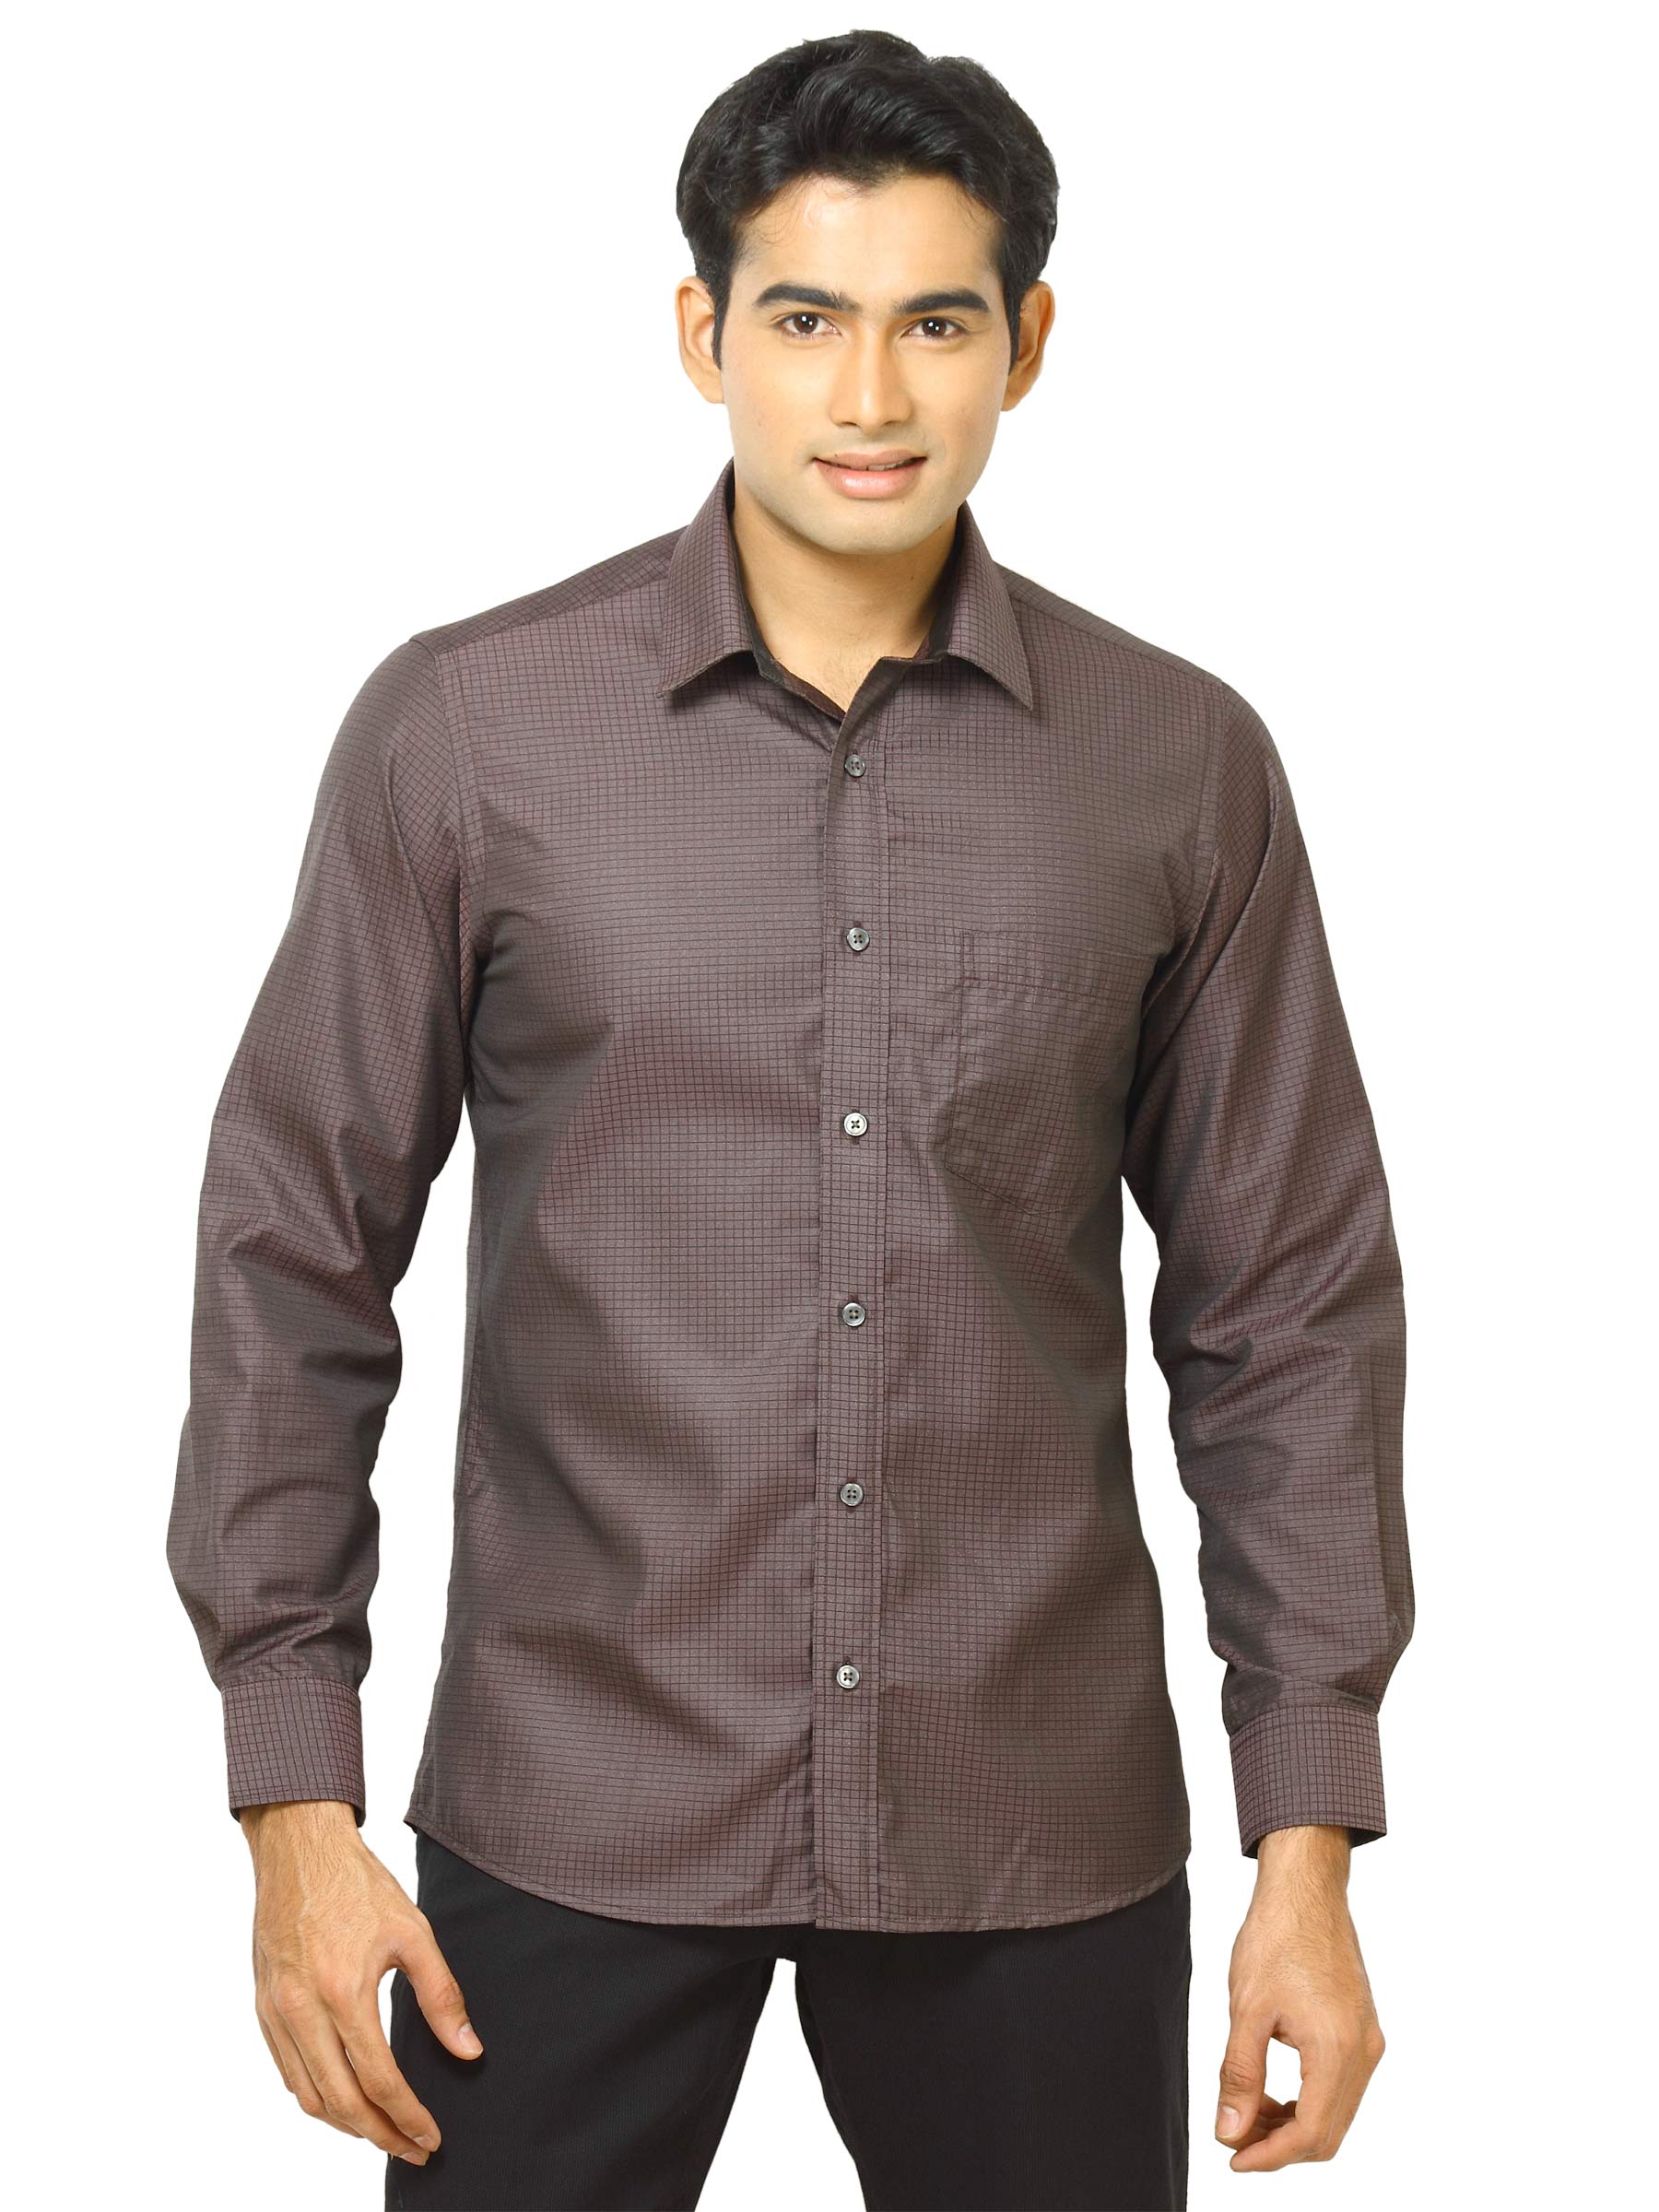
Indigo Nation Men Bling Purple Shirt
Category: Apparel / Topwear / Shirts
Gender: Men
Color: Purple
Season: Fall 2011
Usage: Casual